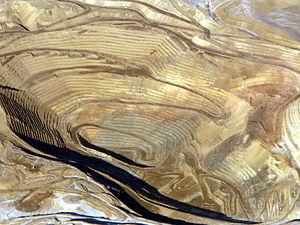
Le projet Osisko ou projet Canadian Malartic est un projet de mine aurifère à ciel ouvert situé dans la ville de Malartic, dans la région administrative de l'Abitibi-Témiscamingue au Québec et qui est devenue en 2011 l'une des plus grandes au Canada. La mine est sous la gestion de la Corporation minière Osisko, une société de développement minier basée à Montréal, Québec. Il s'agit d'un des 20 sites les plus prometteurs au monde pour une compagnie.
Voici une liste de mines situées aux États-Unis.
La mine de Round Mountain est une mine à ciel ouvert et souterraine d'or située au Nevada aux États-Unis. Elle appartient à 50/50 à Kinross Gold et à Barrick Gold. Elle a commencé à fonctionner en 1906 en tant que mine souterraine.